Stirling, Australian Capital Territory

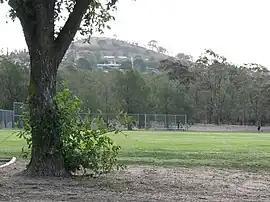
Stirling playing fields

Stirling is a suburb of Canberra, Australian Capital Territory, Australia. It is situated within the Weston Creek district.